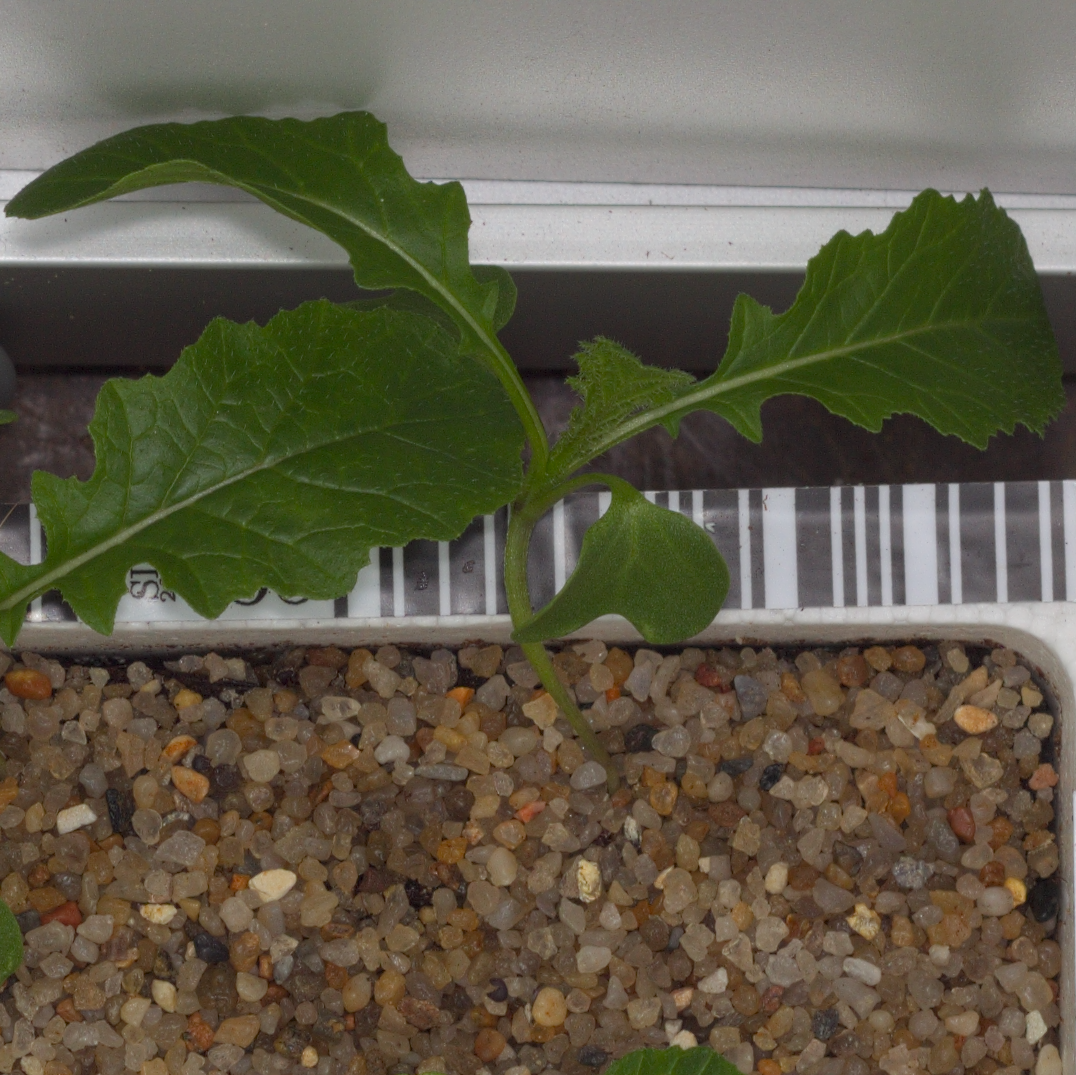
Label: charlock